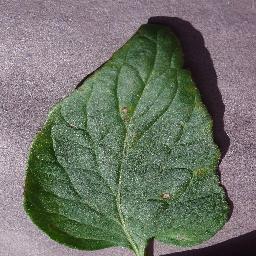
Label: Tomato___Target_Spot